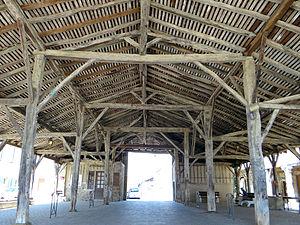
Bassoues - Halle - Charpente
Cet article recense les monuments historiques du Gers, en France.
La halle de Bassoues est une « halle-rue » au centre de la commune de Bassoues, dans le Gers, remontant au XVIᵉ siècle.